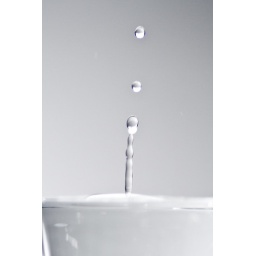
A few experiments of capturing water drops in a glass of water.